Saint Thomas Christians

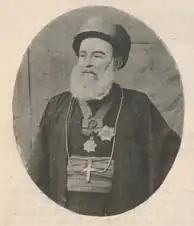
Mar Elias Mellus

The port at Kollam, then known as Quilon, was founded in 825 by Maruvān Sapir Iso, a Persian Christian merchant, with sanction from Ayyanadikal Thiruvadikal, the king of the independent Venad or the State of Quilon, a feudatory under Sthanu Ravi Varma "Perumal" of the Chera kingdom. Sapir Iso is usually identified either as the East Syriac Christian merchant who led the East Syriac bishops Mar Sabor and Mar Proth to the Christians of Malabar or as the first of those two bishops. This accompanied the second Assyrian migration into the Malabar coast other than the Knanaya migration. The two bishops were instrumental in founding many Christian churches with Syrian liturgy along the Malabar coast and were venerated as "Qandishangal" (saints) since then by the Thomas Christians. It is believed that Sapir Iso also proposed that the Chera king create a new seaport near Kollam in lieu of his request that he rebuild the almost vanished inland seaport at Kollam (kore-ke-ni) near Backare (Thevalakara), also known as Nelcynda and Tyndis to the Romans and Greeks and as Thondi to the Tamils, which had been without trade for several centuries because the Cheras were overrun by the Pallavas in the 6th century, ending the spice trade from the Malabar coast. The Tharisapalli plates presented to Maruvan Sapor Iso by Ayyanadikal Thiruvadikal granted the Christians the privilege of overseeing foreign trade in the city as well as control over its weights and measures in a move designed to increase Quilon's trade and wealth.